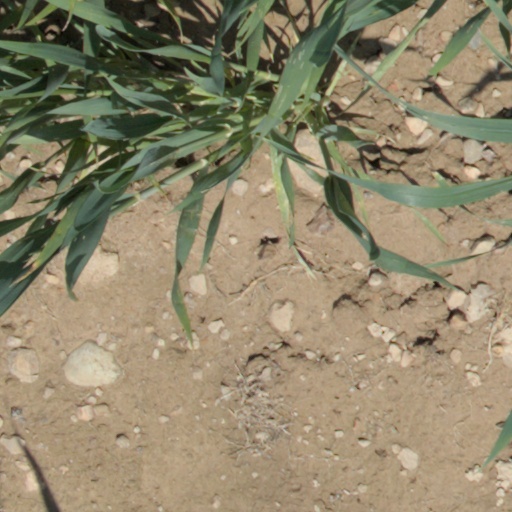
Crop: wheat